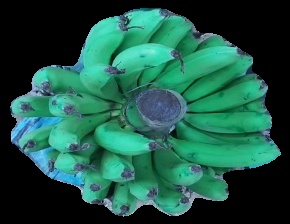
Variety: pachbale
Grade: grade2